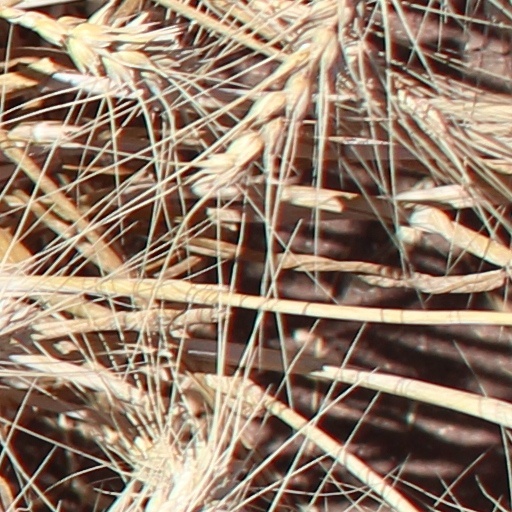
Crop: wheat